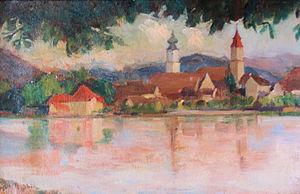
Lindau vue du lac de Constance, huile sur toile du peintre Adolf Robbi (1900-1910)
Les arts plastiques et visuels en Suisse englobent les artistes suisses et leur production artistique, toute œuvre artistique en Suisse ainsi que les lieux de d'apprentissage et de diffusion des arts plastiques et arts visuels, soit notamment la peinture, la sculpture, l'art vidéo et la photographie.
Adolf Robbi, né le 26 février 1868 à Ilanz dans le canton des Grisons et mort le 31 décembre 1920 à Munich en Bavière, est un artiste-peintre impressionniste suisse.